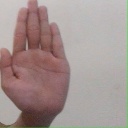
अक्षर: ध